1997 Japanese Touring Car Championship

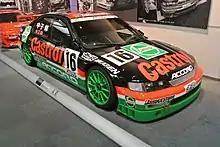
Osamu Nakako won the championship driving a Honda Accord.

Points were awarded 15, 12, 9, 7, 6, 5, 4, 3, 2, 1 to the top 10 finishers in each race, with no bonus points for pole positions or fastest laps. Drivers would have counted their best 12 scores, but with the cancellation of the first two races of the season, only the ten best were counted.